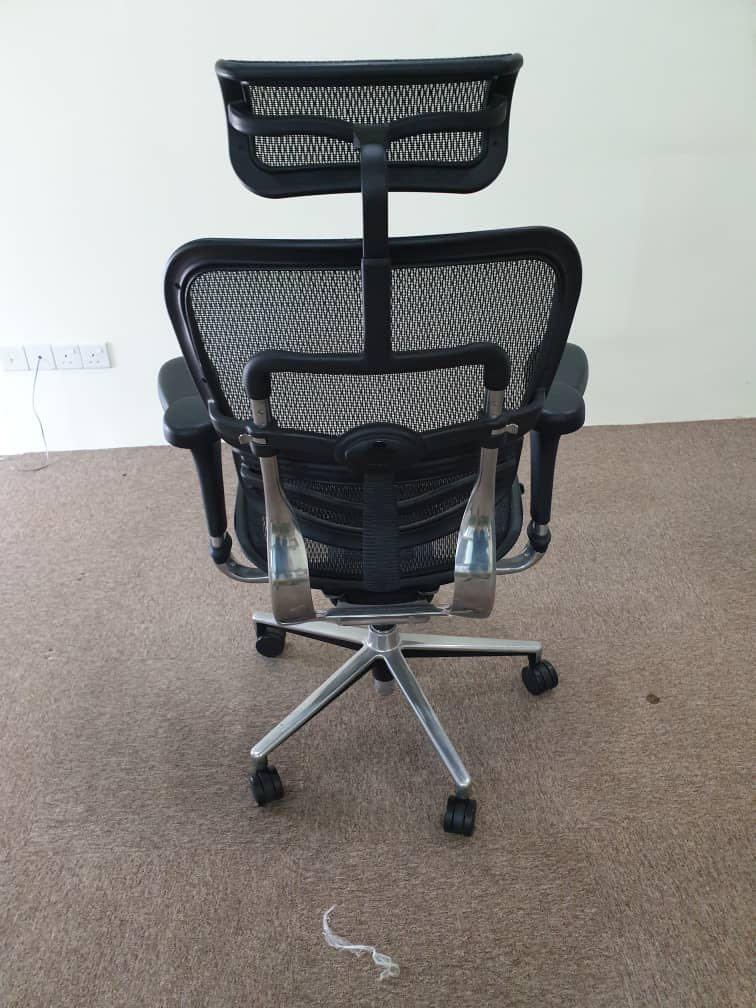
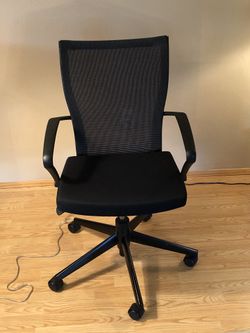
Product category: items_chair
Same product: no